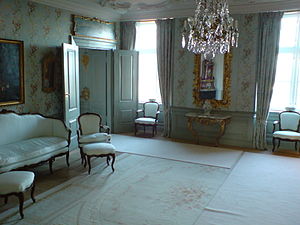
Plön Slot / 2000'erne / Interiør
Plön Slot er et slot fra 1630'erne, der ligger i byen Plön i den tyske delstat Slesvig-Holsten. Slottet er et af Slesvig-Holstens største bevarede slotsanlæg og et bygningsminde under Denkmalschutz. Siden 2002 har slottet været i privat eje og anvendes bl.a. som uddannelsessted for optikere.